William Stephen Raikes Hodson

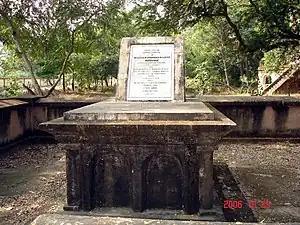
Hodson's grave in La Martiniere College in Lucknow

On 11 March 1858, Hodson's regiment was in Lucknow and while storming the Begum's palace ("Begum Kothi") he was shot. His last words were "I hope I have done my duty".